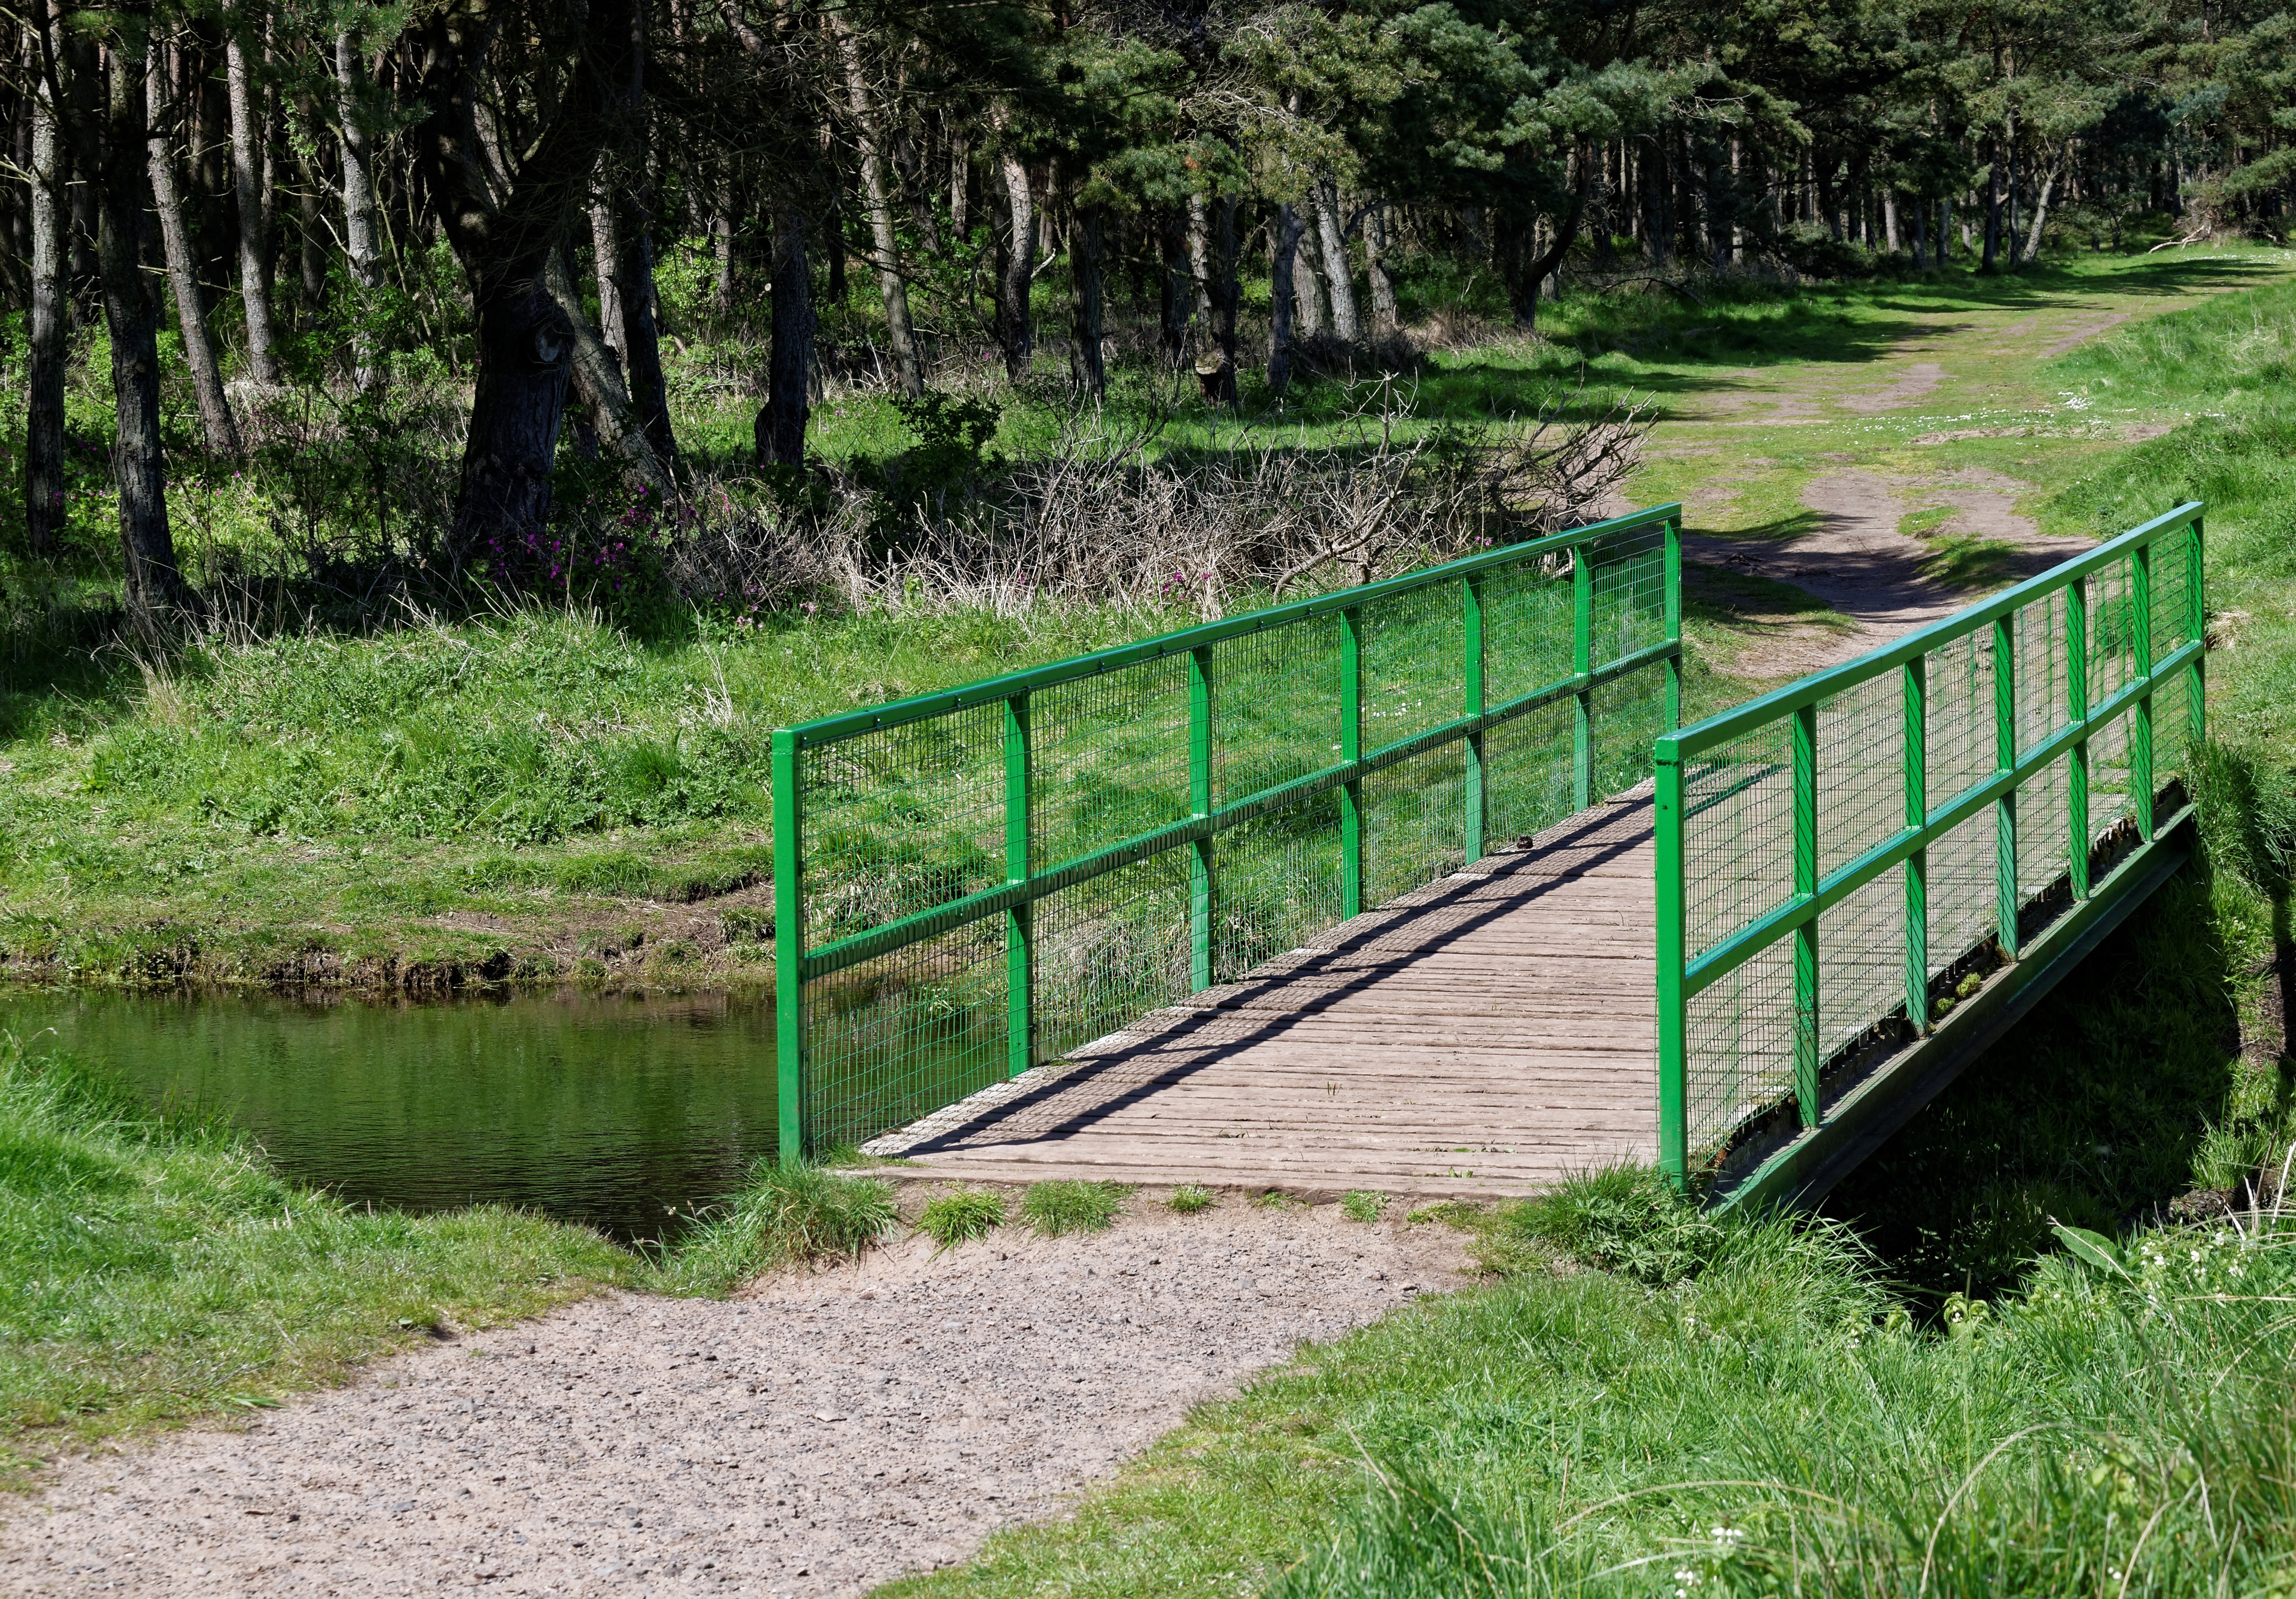
tree, nature, forest, grass, outdoor, branch, fence, wood, bridge, countryside, sunlight, leaf, trunk, river, walkway, pond, foliage, stream, rural, green, scenic, natural, park, garden, flora, waterway, trees, shrub, wetland, woodland, rural area, outdoor structure